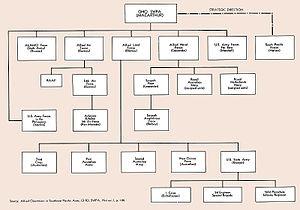
La South West Pacific Area est le commandement militaire suprême des Alliés pour la zone du Pacifique Sud-Ouest et l'un des quatre commandements majeurs de la guerre du Pacifique. Il désigne la zone de combats située au nord de l'Australie où s'affrontent les armées japonaises, australiennes et américaines pendant la Seconde Guerre mondiale. Il inclut les Philippines, Bornéo, les Indes orientales néerlandaises, le Timor oriental, l'Australie, les territoires de Papouasie et de Nouvelle-Guinée, les îles Salomon. Les principales forces militaires à sa disposition sont les forces armées des États-Unis et de l'Australie, bien que les forces armées néerlandaises, philippines, britanniques et d'autres forces armées alliés ont également fourni des troupes.